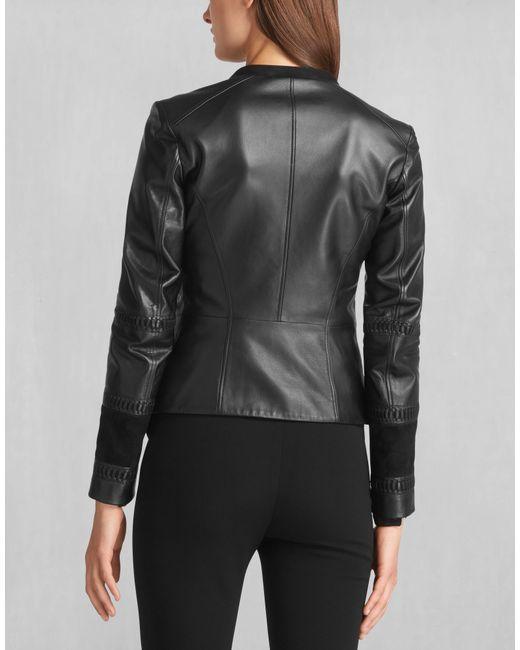
Schwarze elegante Lederjacke für Damen